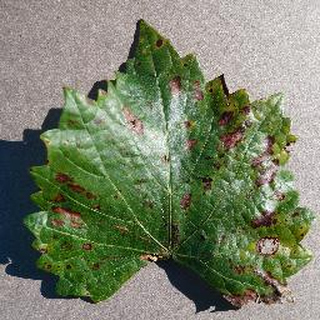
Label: grape_esca_black_measles